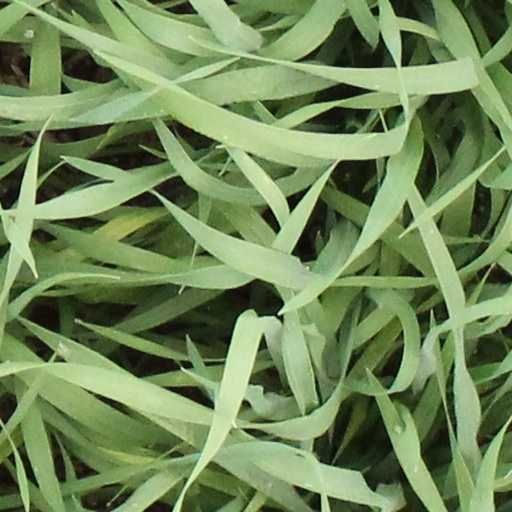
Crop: wheat